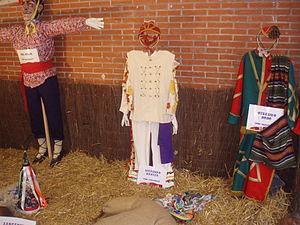
Les carnavals basques de différents villages du Pays basque portent un nom différent en basque selon les dialectes inauteriak, ihauteriak, iñauteriak, ihoteak ou iñoteak.